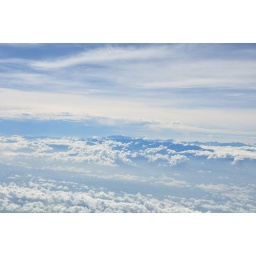
mountains off the coast of Taipei SOOC. +2 in comments